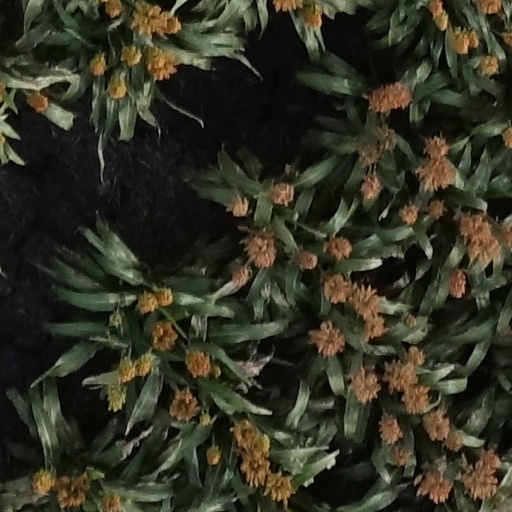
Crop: sorghum